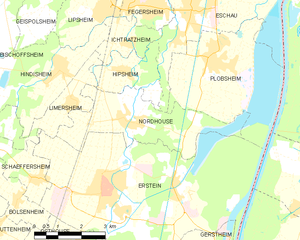
Carte des communes françaises